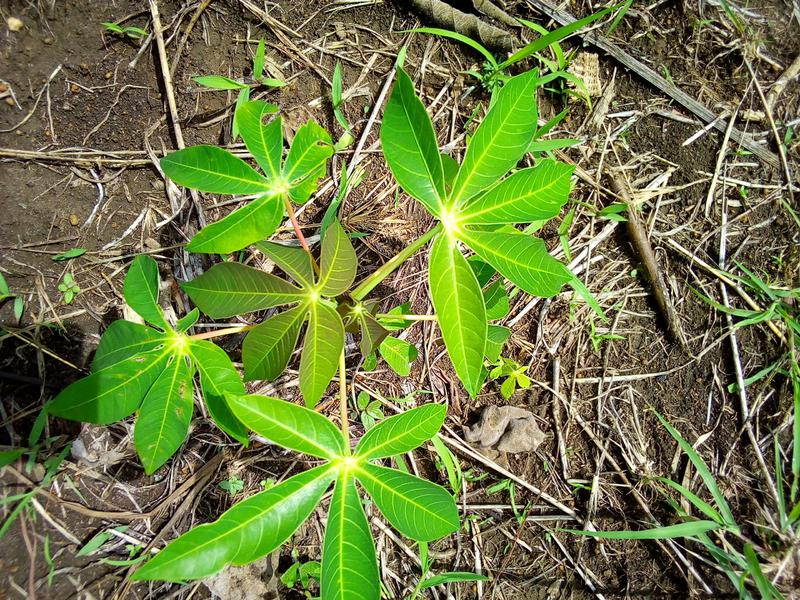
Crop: cassava
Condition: healthy